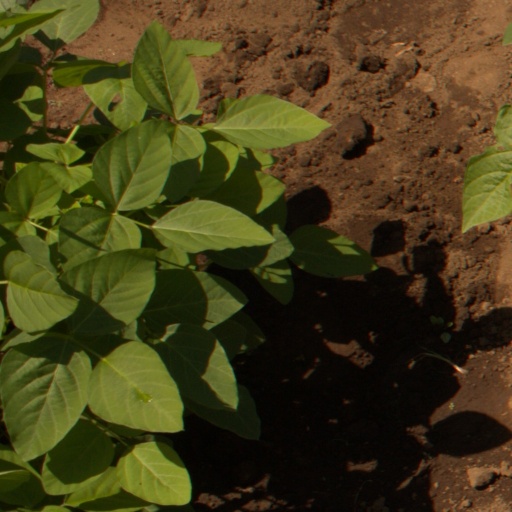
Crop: soybean